County palatine

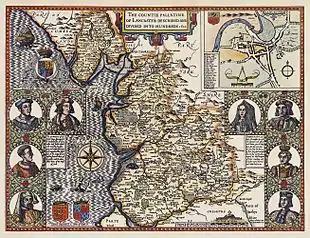
John Speed's map of the County Palatine of Lancaster 1610

In England, Wales and Ireland a county palatine or palatinate was an area ruled by a hereditary nobleman enjoying special authority and autonomy from the rest of a kingdom. The name derives from the Latin adjective "palātīnus", "relating to the palace", from the noun "palātium", "palace". It thus implies the exercise of a "quasi"-royal prerogative within a county, that is to say, a jurisdiction ruled by an earl, the English equivalent of a count. A duchy palatine is similar but is ruled over by a duke, a nobleman of higher precedence than an earl or count.